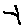
Label: 4